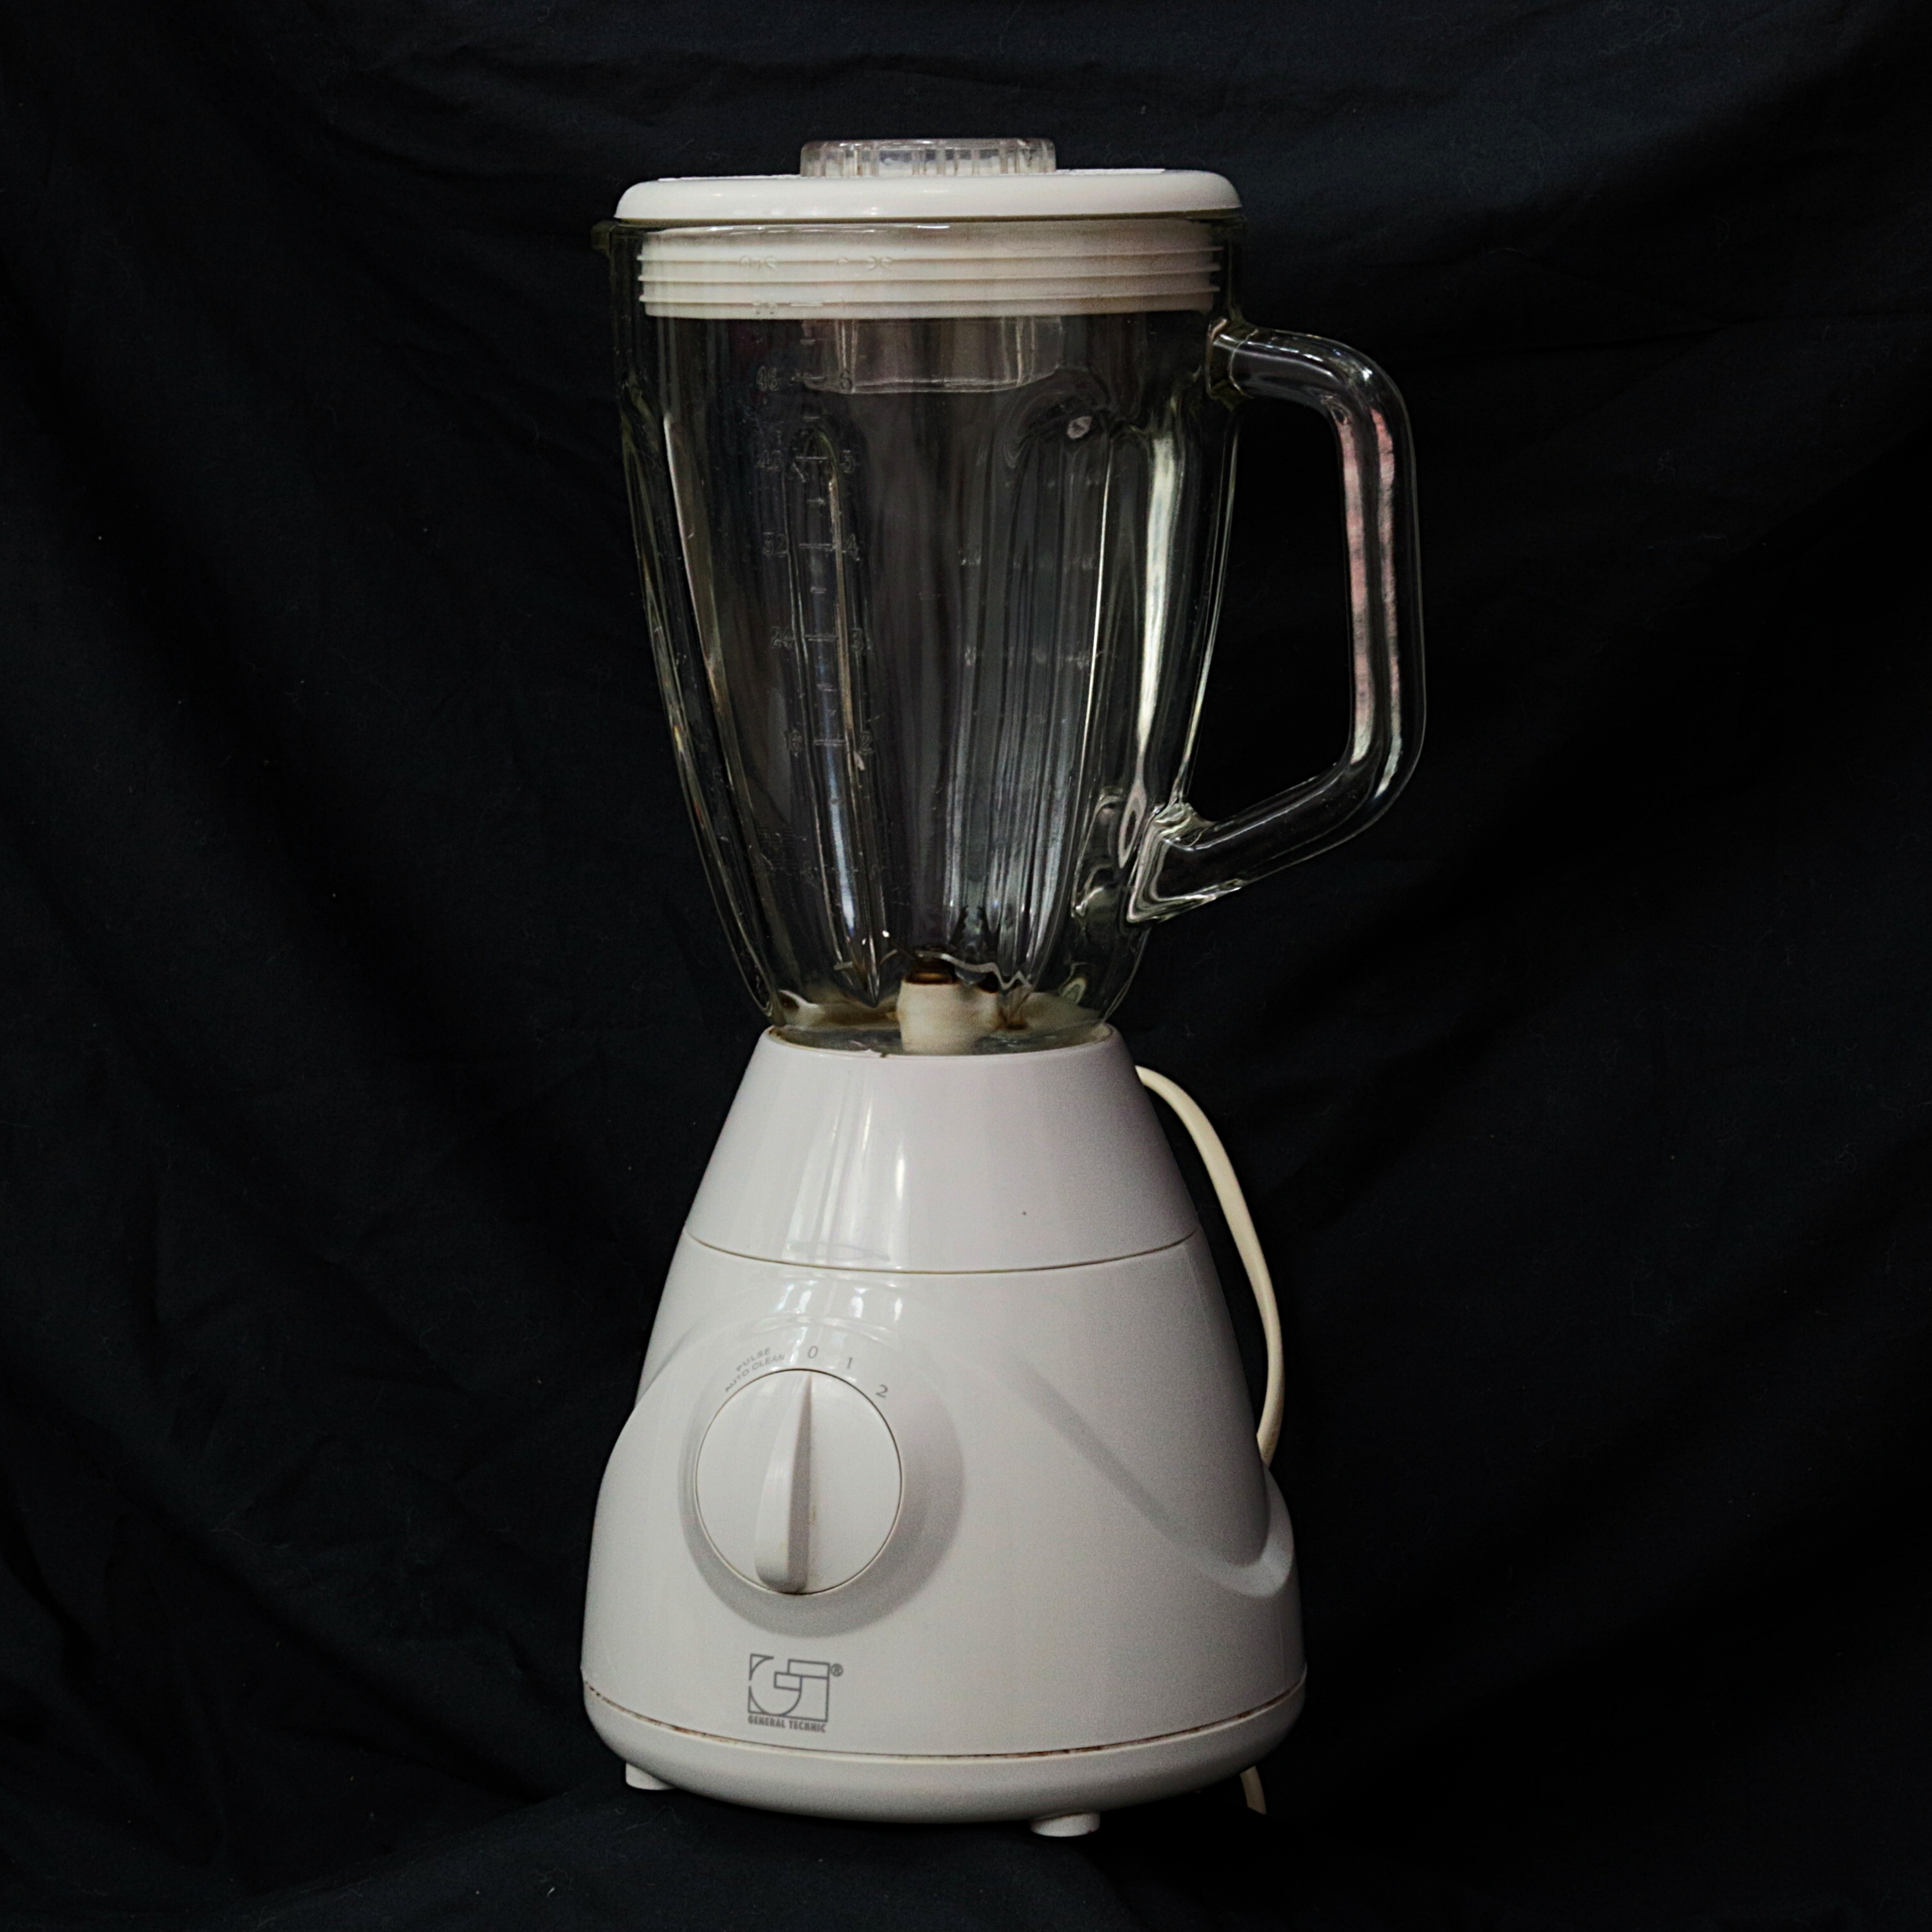
kitchen, lighting, device, mixer, robot, blender, small appliance, electric appliances